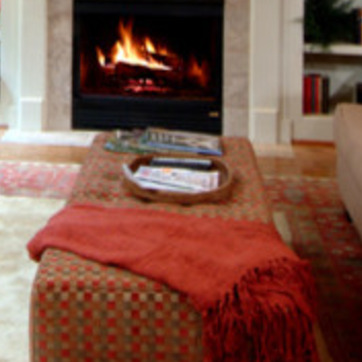
Material: paper